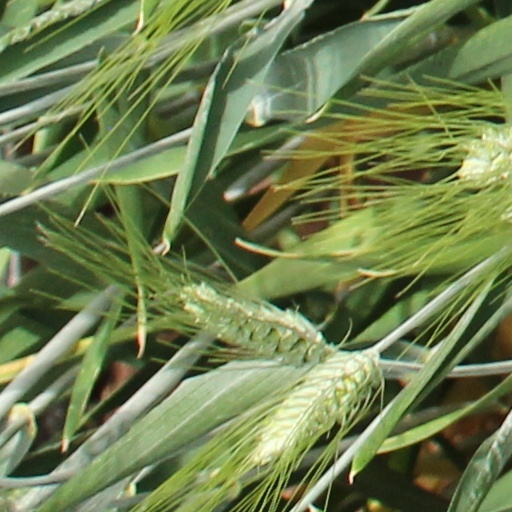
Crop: wheat